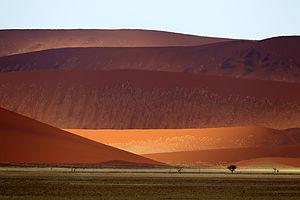
Des dunes de sable dans le parc national de Namib-Naukluft, en Namibie.